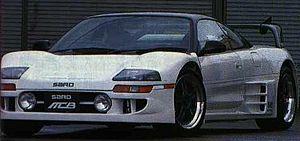
SARD, sigle de Sigma Advanced Racing Development, est un préparateur et équipementier japonais et une écurie de course de Toyota.